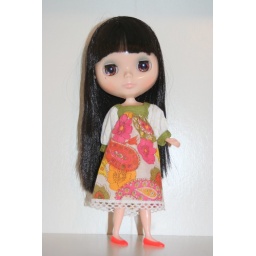
This dress is so pretty in person. The sage green trim is silk.